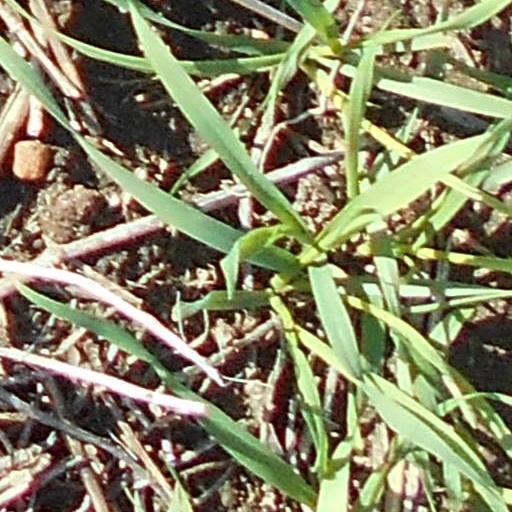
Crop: wheat